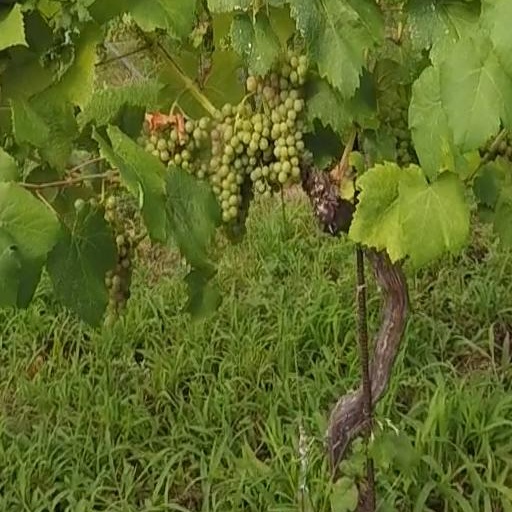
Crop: grape